New Philharmonic Society

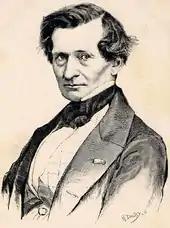
Hector Berlioz in 1855

The new venture was reported in "The Times": "That such an institution as the New Philharmonic Society has long been wanted, there can be little doubt. Music has made such ample strides lately that it is not an easy task to keep pace with the general progress."